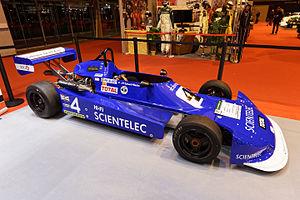
Philippe Alliot, né le 27 juillet 1954 à Voves, est un pilote automobile français qui a participé au championnat du monde de Formule 1 pendant neuf saisons, entre 1984 et 1994, ainsi qu'à dix éditions des 24 Heures du Mans.